1st Special Operations Component Maintenance Squadron

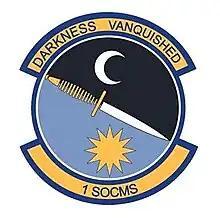
Emblem of the 1st Special Operations Component Maintenance Squadron

The 1st Special Operations Component Maintenance Squadron is an active United States Air Force unit. Its current assignment is with the 1st Special Operations Maintenance Group, based at Eglin Aux Air Field #9 (Hurlburt Field), Florida.